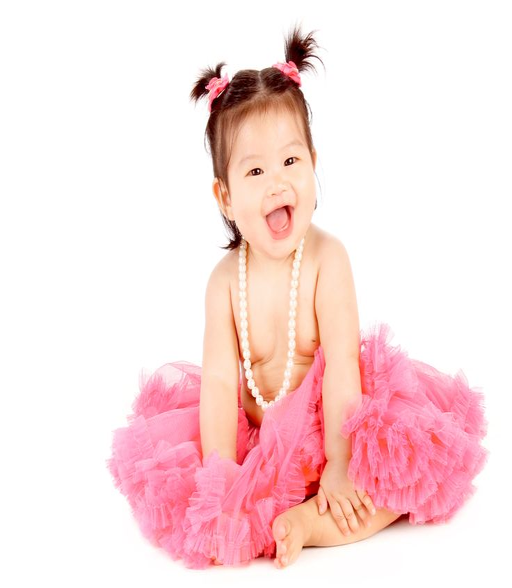
celebrate every moment : they 'll only be babies once !